William Herbert Ifould

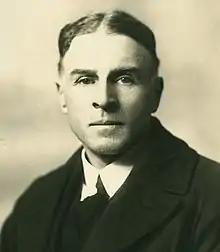

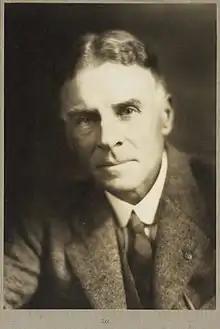
Portrait of William Ifould in 1927

William Herbert Ifould OBE (28 August 1877 – 6 April 1969) was an Australian librarian and floriculturalist who was instrumental in the development of library services in New South Wales. He was the Principal Librarian at the Public Library of New South Wales (now State Library of New South Wales) from 1912 until his retirement in 1942.